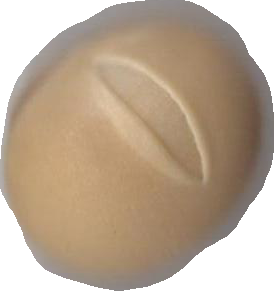
Variety: Grobogan